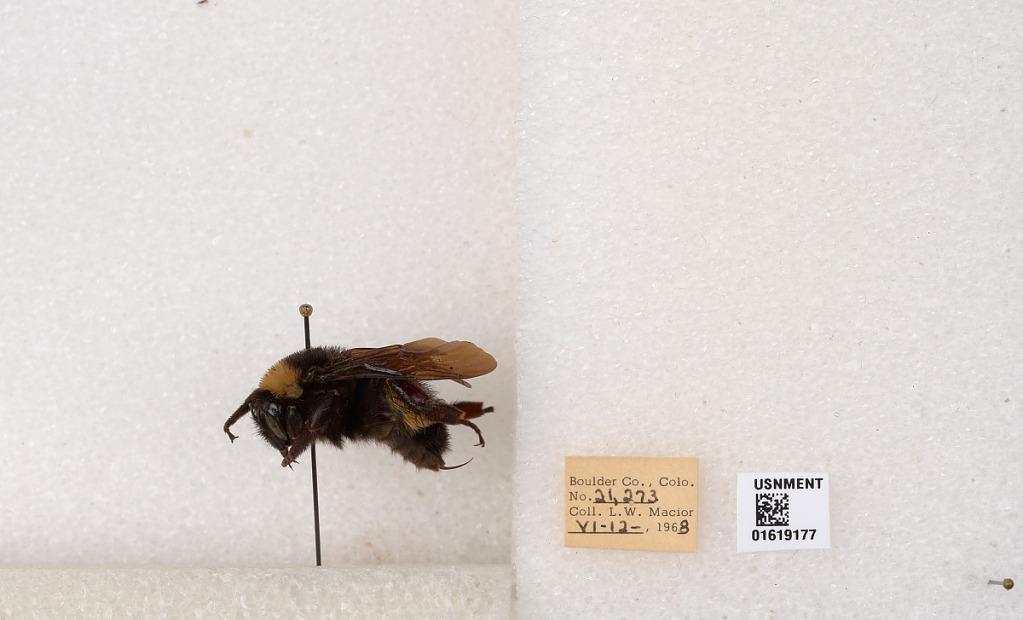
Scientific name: Bombus (Bombus) nevadensis auricormus
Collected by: L. Macior
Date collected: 1968-6-12
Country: United States
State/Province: Colorado
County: Boulder
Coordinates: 40.0925, -105.358